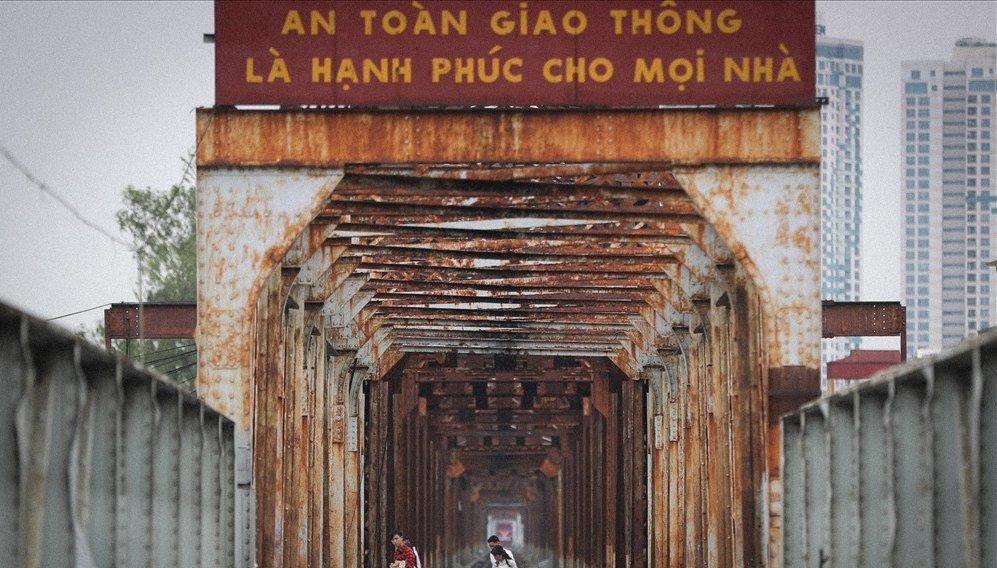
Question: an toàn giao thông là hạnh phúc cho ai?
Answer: an toàn giao thông là hạnh phúc cho mọi nhà